Tony Tony Chopper

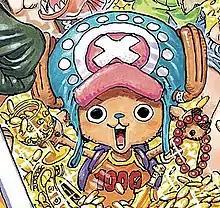
Chopper in his most common form, as a human-reindeer hybrid as illustrated by Eiichiro Oda in the color spread of Chapter 1000

, otherwise known as "Cotton Candy Lover", is a fictional character in the manga series and media franchise "One Piece" created by Eiichiro Oda. The character made his first appearance in the 134th chapter of the series, which was first published in Japan in Shueisha's "Weekly Shōnen Jump" magazine on May 8, 2000. He is the sixth member of the Straw Hat Pirates and the fifth to join, serving as their doctor. Chopper is frequently featured on official merchandise, serving as a mascot for the series.